Stanwood, Washington

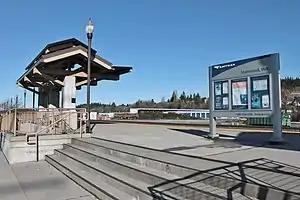
Stanwood's Amtrak station, opened in 2009 and served by "Cascades"

Stanwood is located on State Route 532, an east–west highway connecting Camano Island to Interstate 5 east of Stanwood. The city is also served by two other major highways: Pioneer Highway, historically part of State Route 530 and the Pacific Highway (U.S. Route 99), which continues north to Conway and east towards Silvana and Arlington; and Marine Drive, which continues south to Florence, Warm Beach, the Tulalip Indian Reservation, and Marysville. Due to significant traffic congestion on State Route 532, the city government studied a local bypass route on the west side of Stanwood in 2021.